Parliament of Singapore

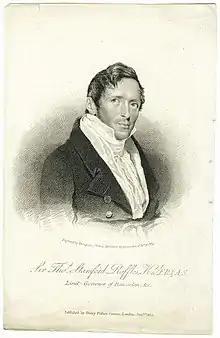
Sir Stamford Raffles, who is widely regarded as the founder of modern Singapore

On 6 February 1819, Sultan Hussein Shah and the Temenggung of Johor, Abdul Rahman Sri Maharajah, entered into an agreement with Sir Stamford Raffles for the British East India Company to establish a "factory" or trading post on the island of Singapore. Raffles, who was Lieutenant-Governor of Bencoolen (now Bengkulu, Indonesia), placed Singapore under Bencoolen's jurisdiction. As Bencoolen was itself a factory subordinate to the Bengal Presidency in British India, only the Governor-General in Council in Bengal was authorised to enact laws for Singapore.